Veneration of Mary in the Catholic Church

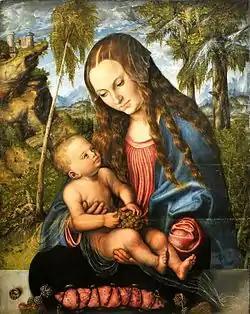
The Blessed Virgin Mary depicted as mother, holding the Child Jesus. Archdiocesan Museum, Wrocław.

The Roman Catholic Church celebrates three Marian solemnities which are also holy days of obligation in many countries during the liturgical year (in liturgical order):